Elize Hele

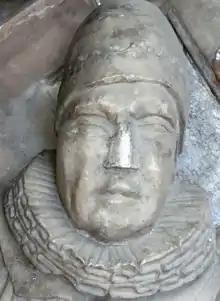
Elize Hele, detail from his alabaster effigy, Bovey Tracey Church

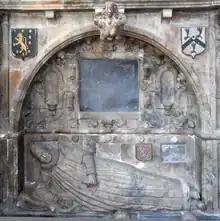
Monument to Elize Hele, Bovey Tracey Church. His semi-recumbent alabaster effigy holds a roll of parchment in the left hand, the right hand rests on a skull. Immediately above him are shown the arms of Hele (with a mullet for the difference of a 3rd son), with the arms of Hender (1st wife) at dexter top ("Azure, a lion rampant between an orle of escallops or"), and those of Bray (2nd wife) at sinister top ("Argent, a chevron between three eagle's legs erased sable"). Above is a tablet (inscription worn off) surrounded by strapwork decoration

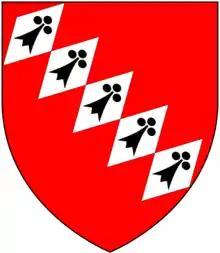
Arms of Hele: "Gules, five fusils in bend argent on each an ermine spot"

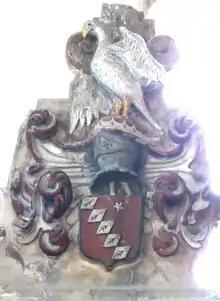
Heraldic achievement of Elize Hele, top of monument in Bovey Tracey Church. Crest: "On a chapeau gules turned up ermine, an eagle close argent". Use of a cap of maintenance in a crest in place of the usual torse on top of the helm, denotes a special privilege

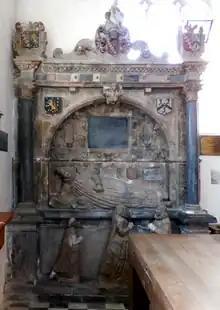
Monument to Elize Hele in Bovey Tracy Church, Devon. Below his effigy are the kneeling effigies of his two wives, facing each other in prayer, behind the left one kneels his young son. On top at each side is an escutcheon displaying the arms of Hele impaling Hender (dexter) and Bray (sinister)

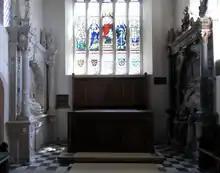
View into the chancel of Bovey Tracey Church, showing on the south (right) the monument to Elize Hele and on the north, place of greatest honour (left), Nicholas Eveleigh, whose widow Alice Bray remarried to Hele. The arms of Bray appear on both monuments

Elize Hele (1560–1635) ("alias" Ellis, Latinized to Elizeus) of Fardel in the parish of Cornwood, Devon and of